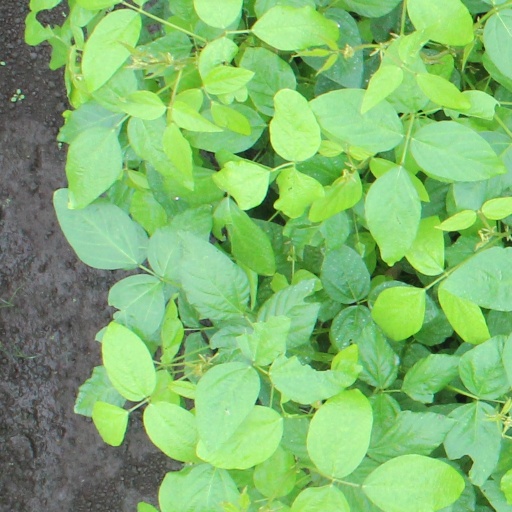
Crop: soybean